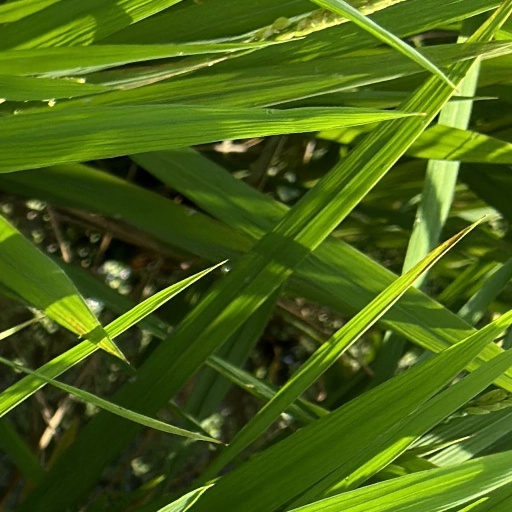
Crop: rice